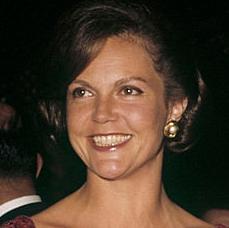
Age: 28